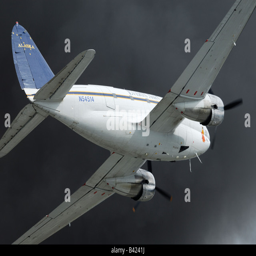
aircraft model in flight during us state --